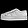
Label: Sneaker